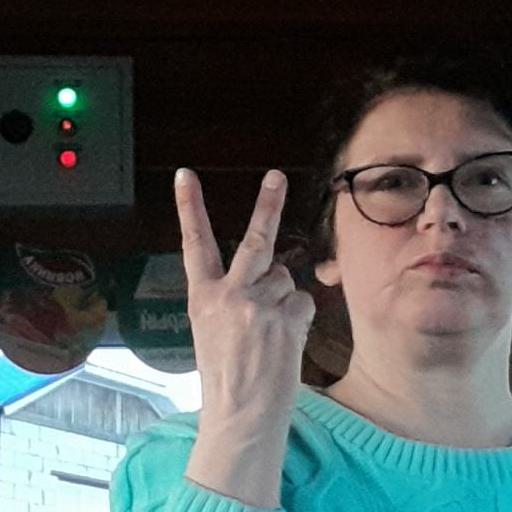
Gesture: peace_inverted